The Dolphin's Cry (film)

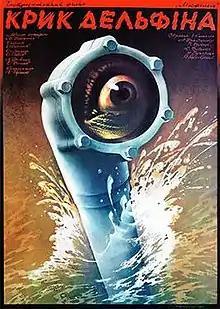

The Dolphin's Cry is a 1987 Soviet action drama film directed by Alexey Saltykov, based on the book by Nikolai Cherkashin "The Mystery of Archelon" "("The Dolphin's Cry").